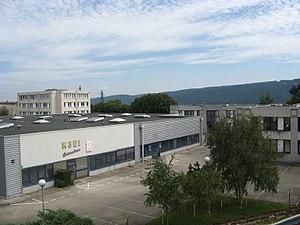
Palente est un quartier de Besançon situé à l'extrémité Est de la ville.